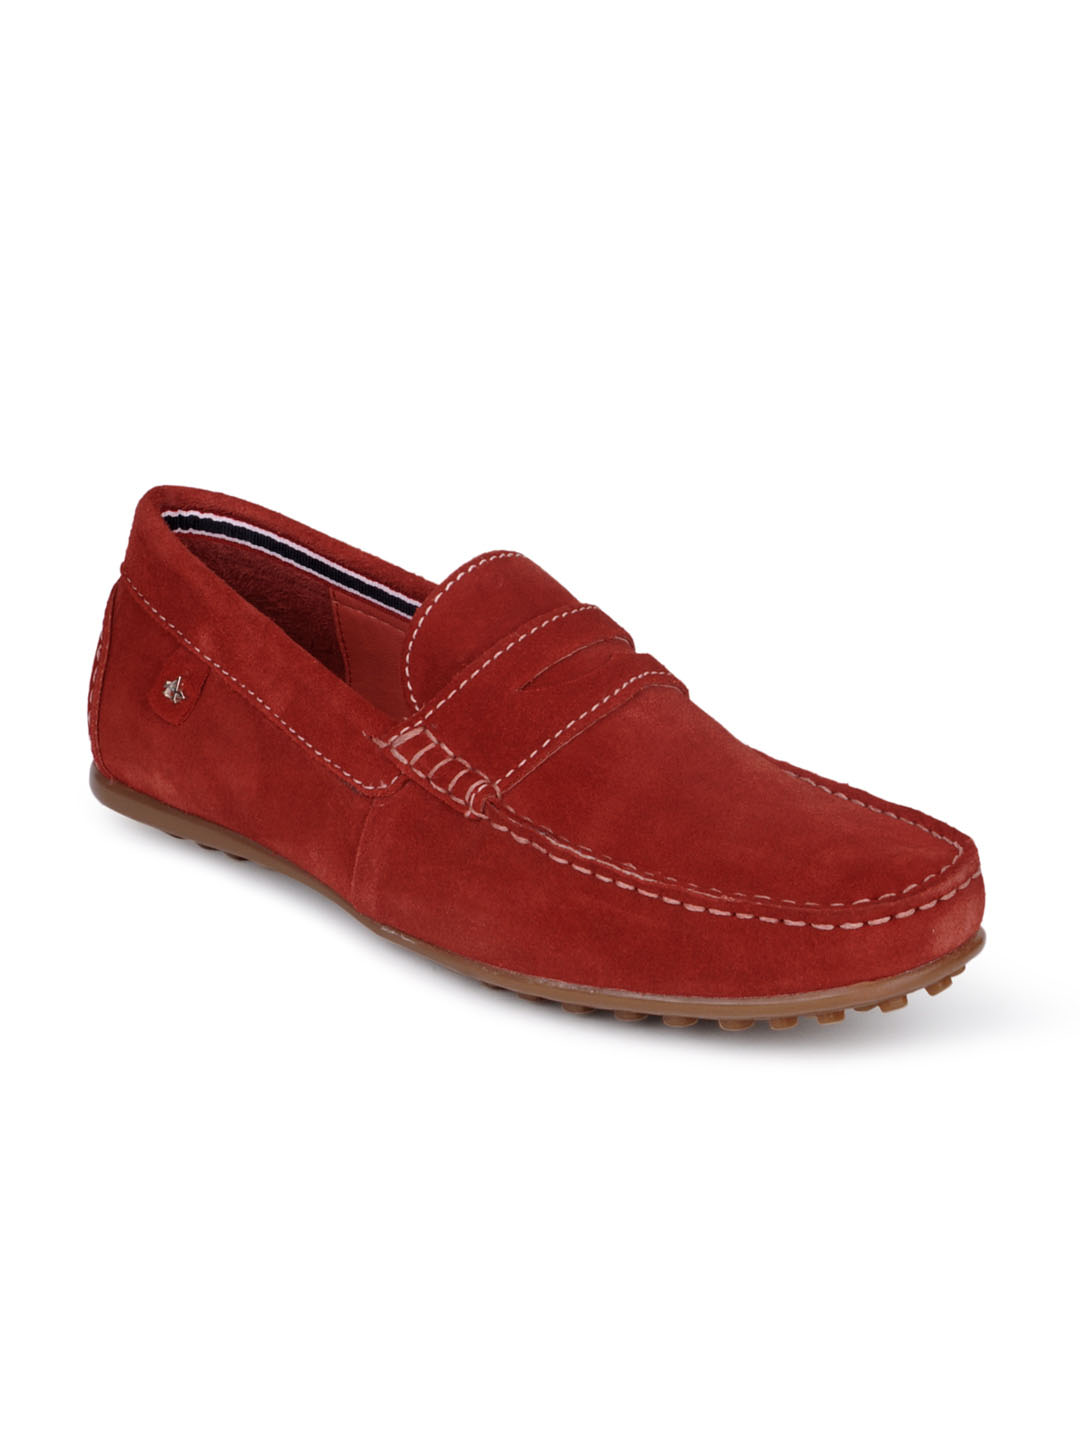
Arrow Men Red Shoes
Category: Footwear / Shoes / Casual Shoes
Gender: Men
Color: Red
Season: Summer 2013
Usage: Casual